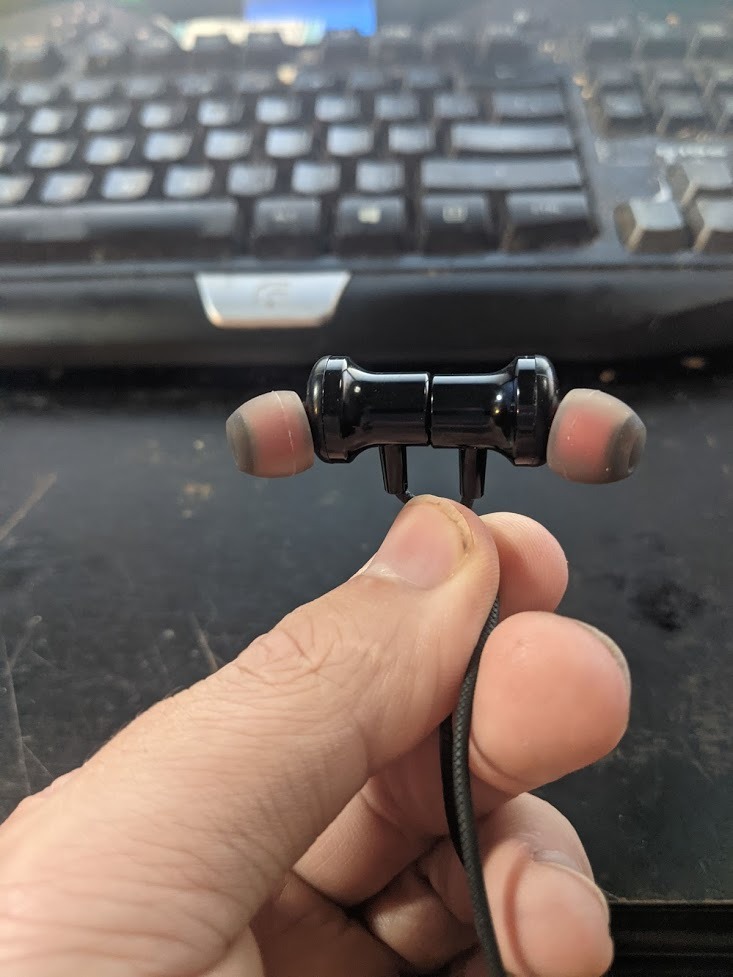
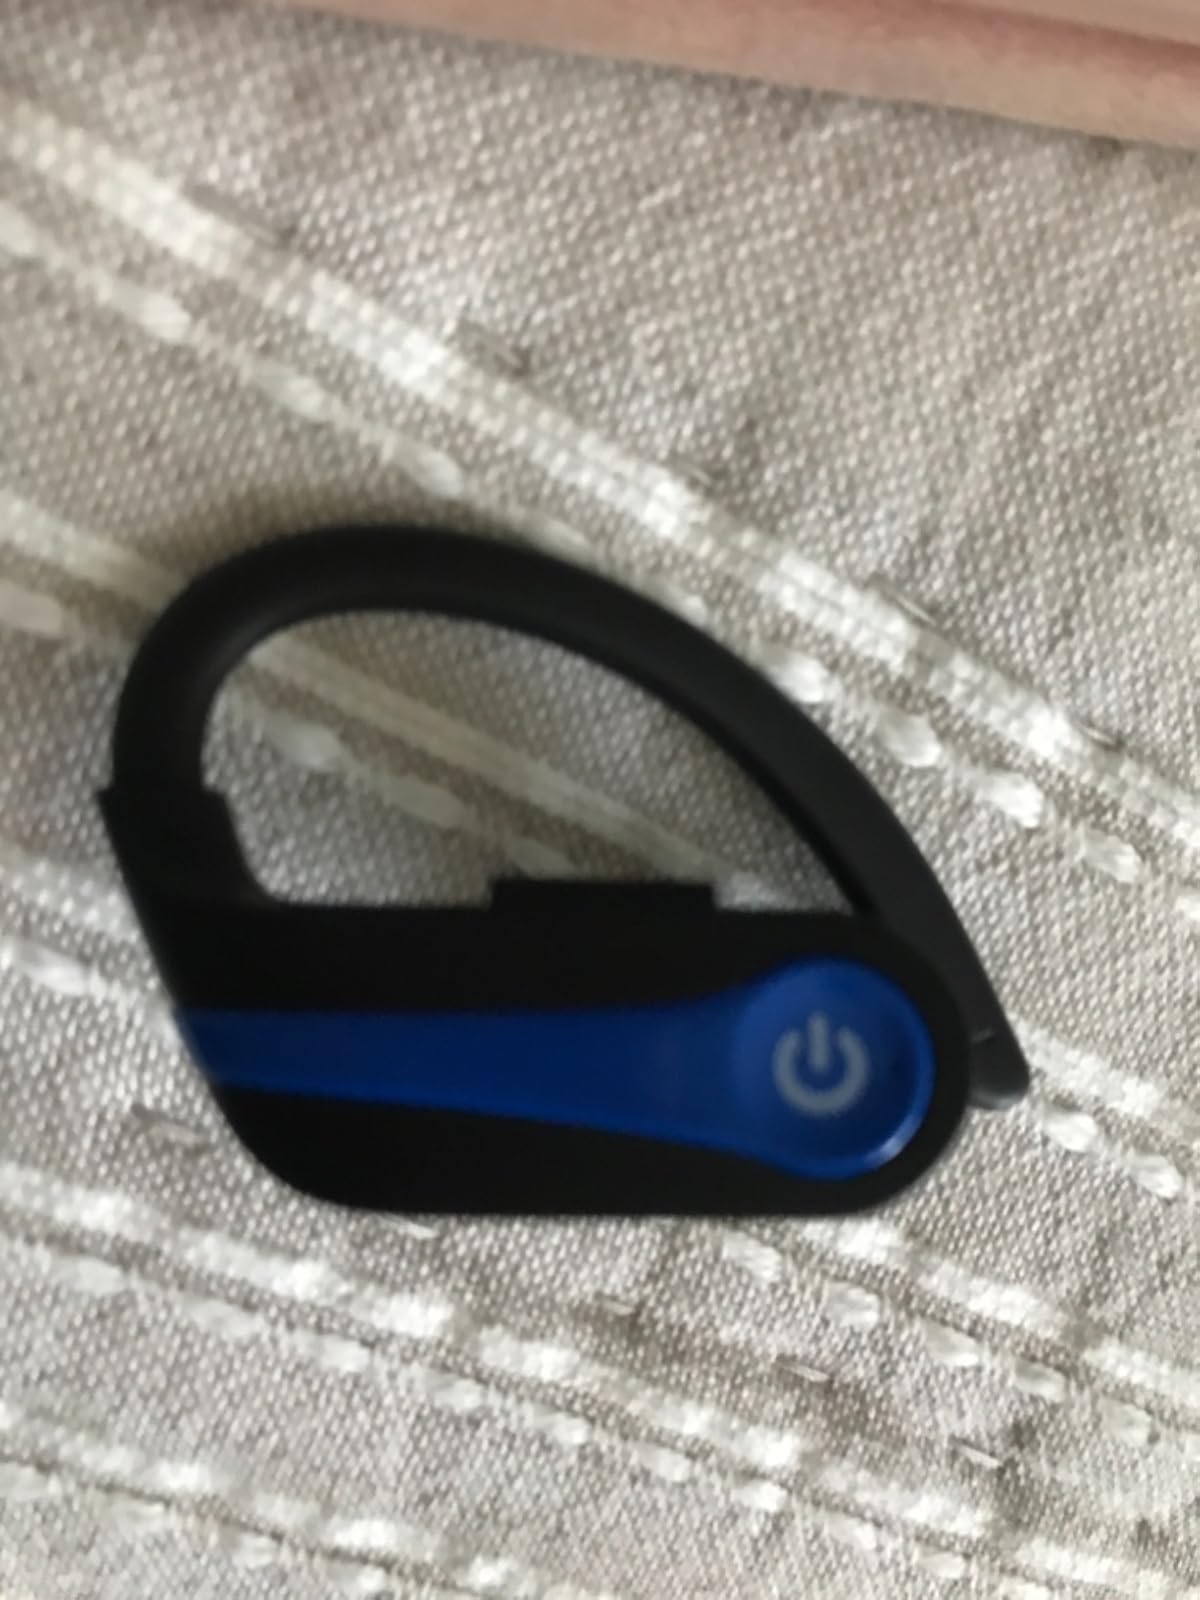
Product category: earbuds
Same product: no